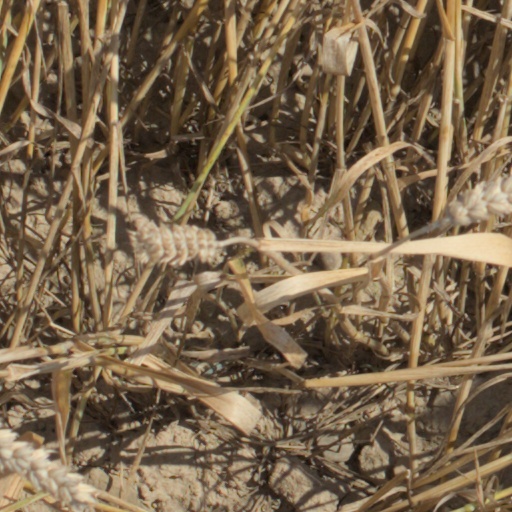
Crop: wheat